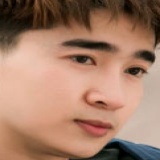
ca sĩ Chi Dân